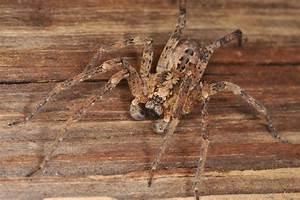
spider